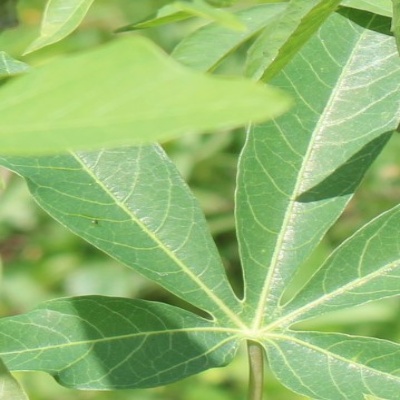
Crop: Cassava
Condition: bacterial blight